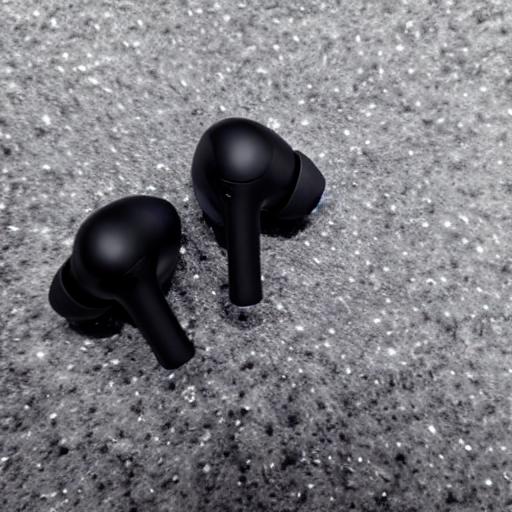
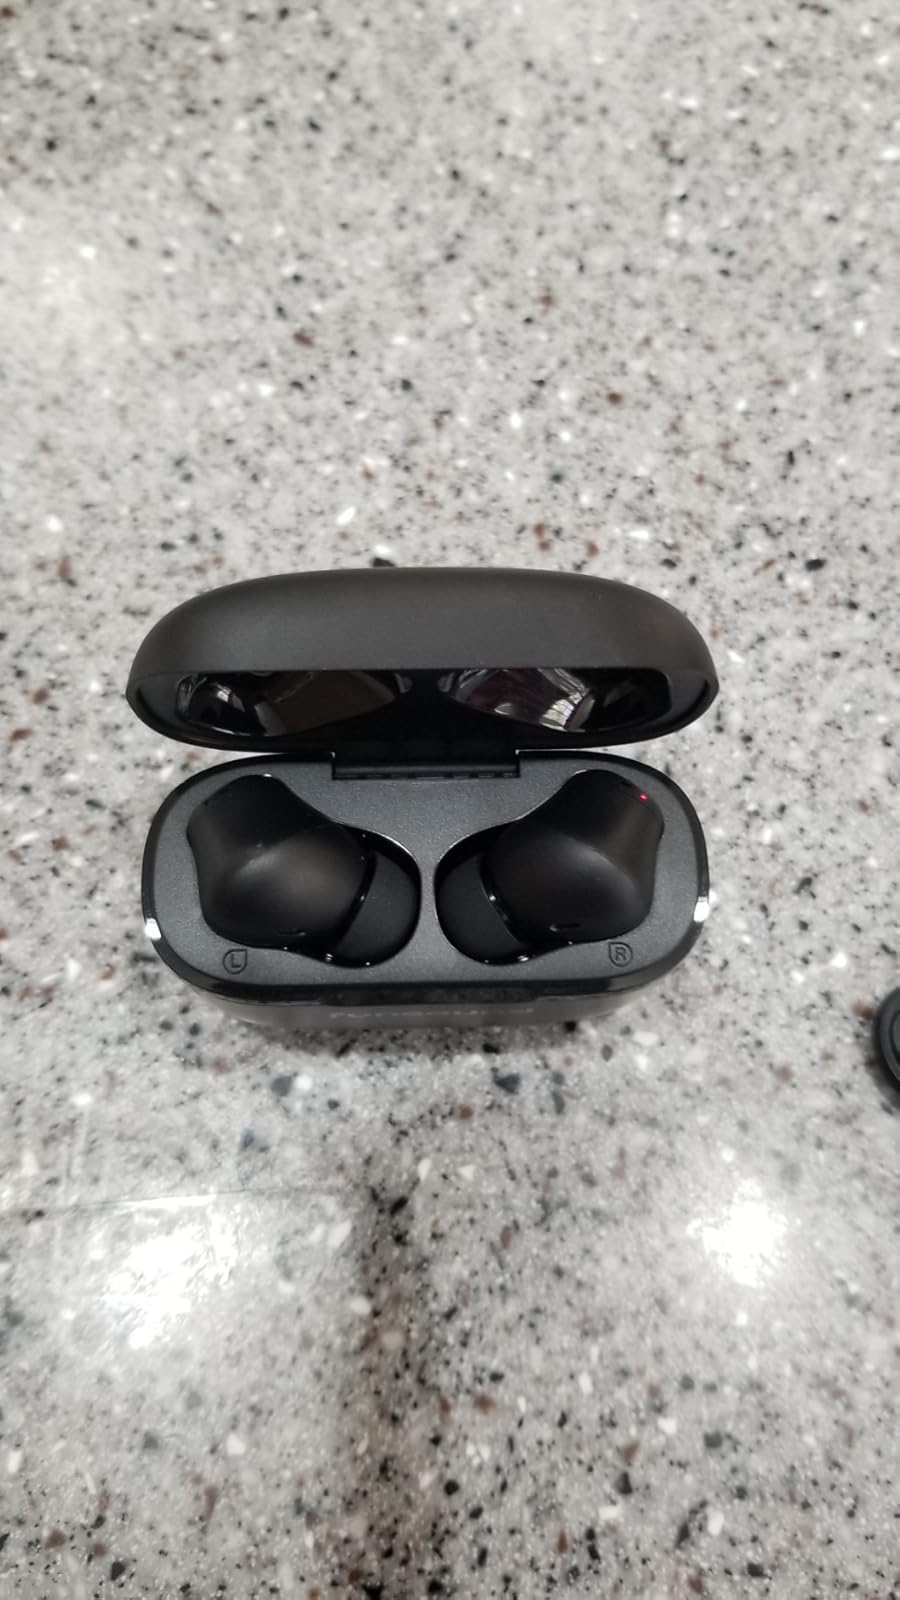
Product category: earbuds
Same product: no